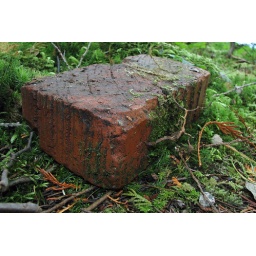
Old bricks can be found strewn across the forest floor in some places deep in Belcarra Regional Park.